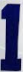
Number: 1